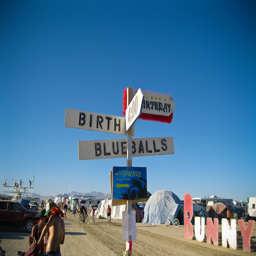
A street sign giving direction next to some people
A signpost in the sand on display at a beach.
A four way street sign on a beach road.
Guy and girl standing next to a funny sign at an RV park.
People stand next to a sign pointing different directions.